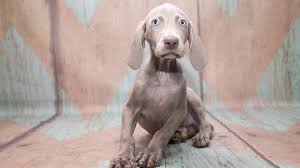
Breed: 235-n000096-Weimaraner